Gmina Kruklanki

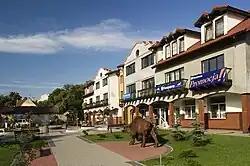

Gmina Kruklanki contains the villages and settlements of Boćwinka, Borki, Brożówka, Budziska Leśne, Chmielewo, Czarcia Góra, Grądy Kruklaneckie, Jasieniec, Jeziorowskie, Jurkowo, Kamienna Struga, Knieja Łuczańska, Kruklanki, Lipowo, Majerka, Możdżany, Podleśne, Sołtmany, Wolisko, Żabinka, Żywki, Żywki Małe and Żywy.